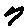
Label: 7